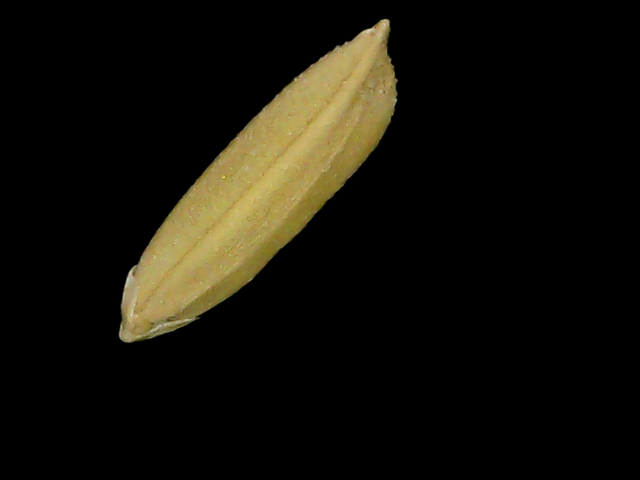
Rice variety: Bd75